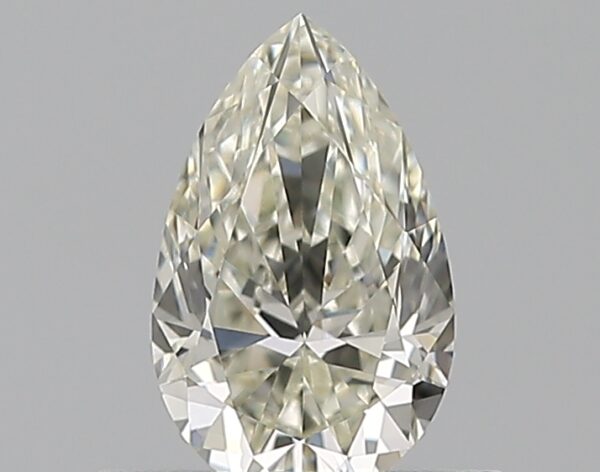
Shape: pear
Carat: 0.5
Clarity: VS1
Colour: K
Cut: EX
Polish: EX
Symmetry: VG
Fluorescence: N
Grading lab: GIA
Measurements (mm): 6.98 x 4.33 x 2.72